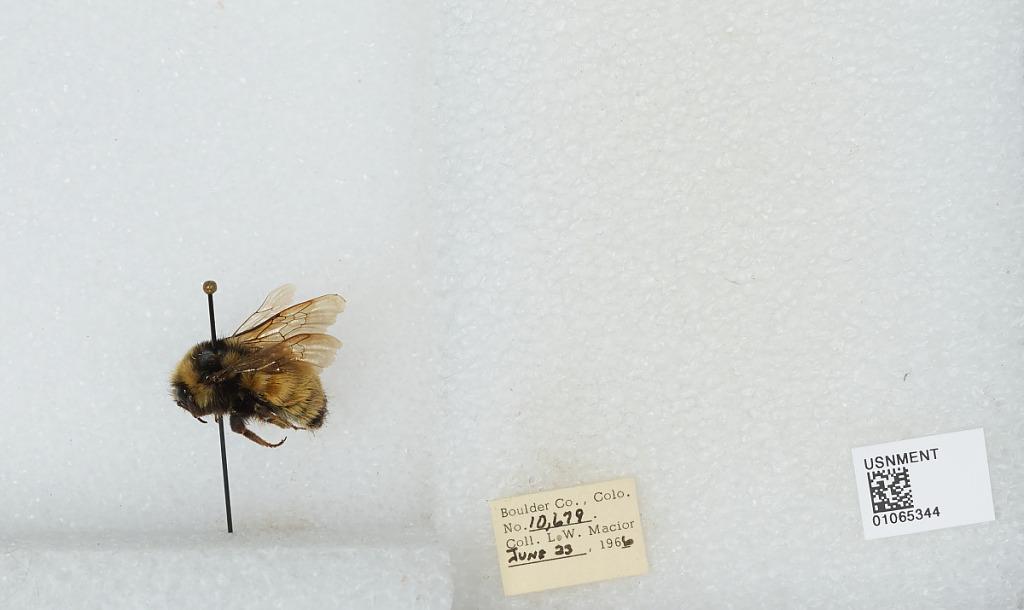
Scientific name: Bombus (Pyrobombus) bifarius Cresson
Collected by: L. Macior
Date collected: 1966-6-23
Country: United States
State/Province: Colorado
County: Boulder
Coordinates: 40.09, -105.36